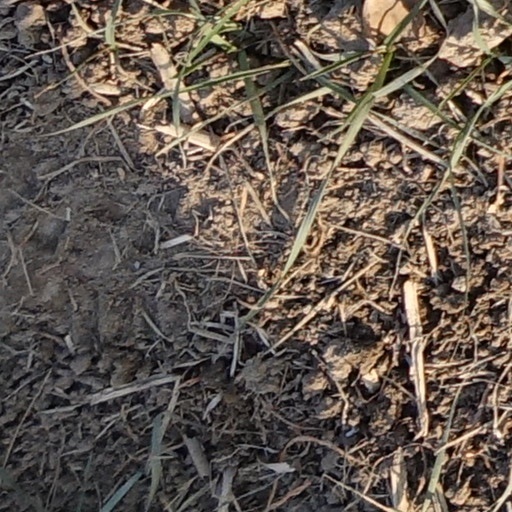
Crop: wheat